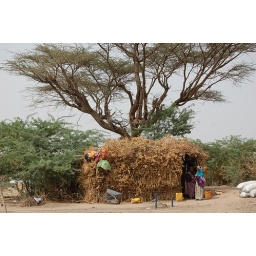
A tea house under the tree